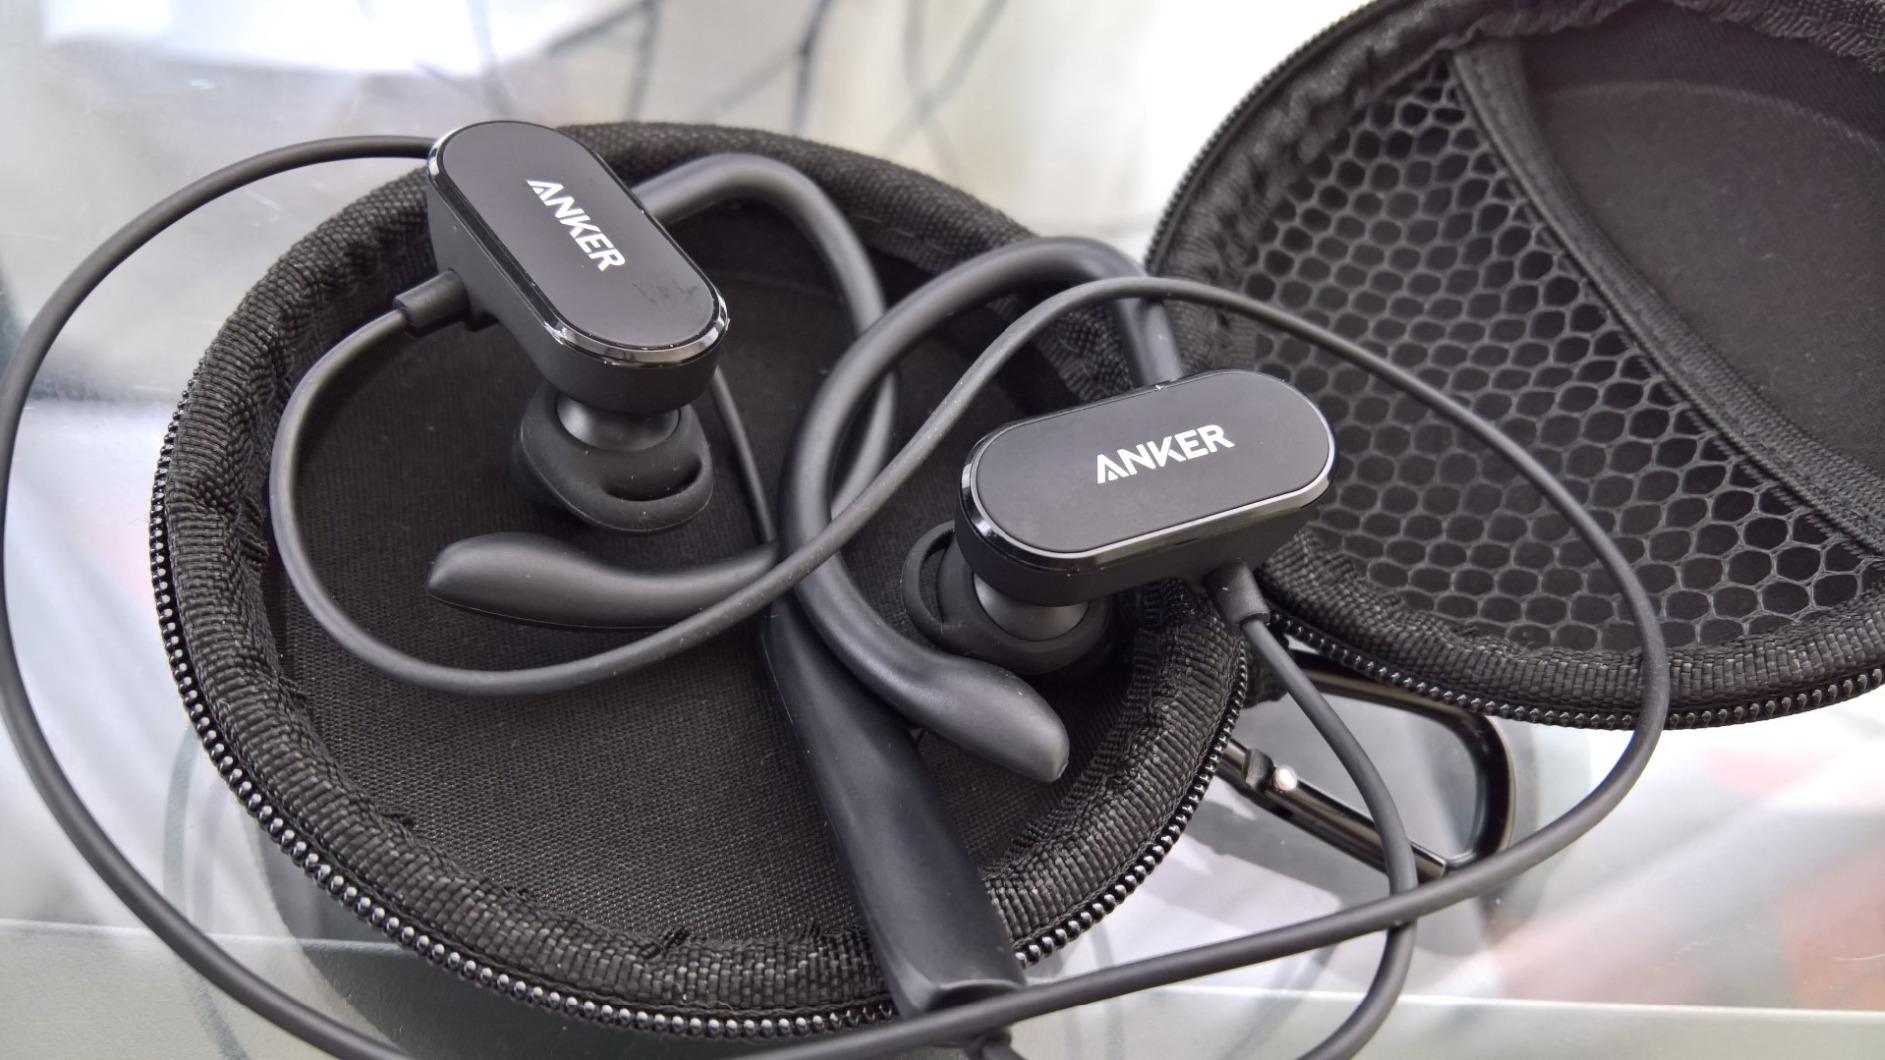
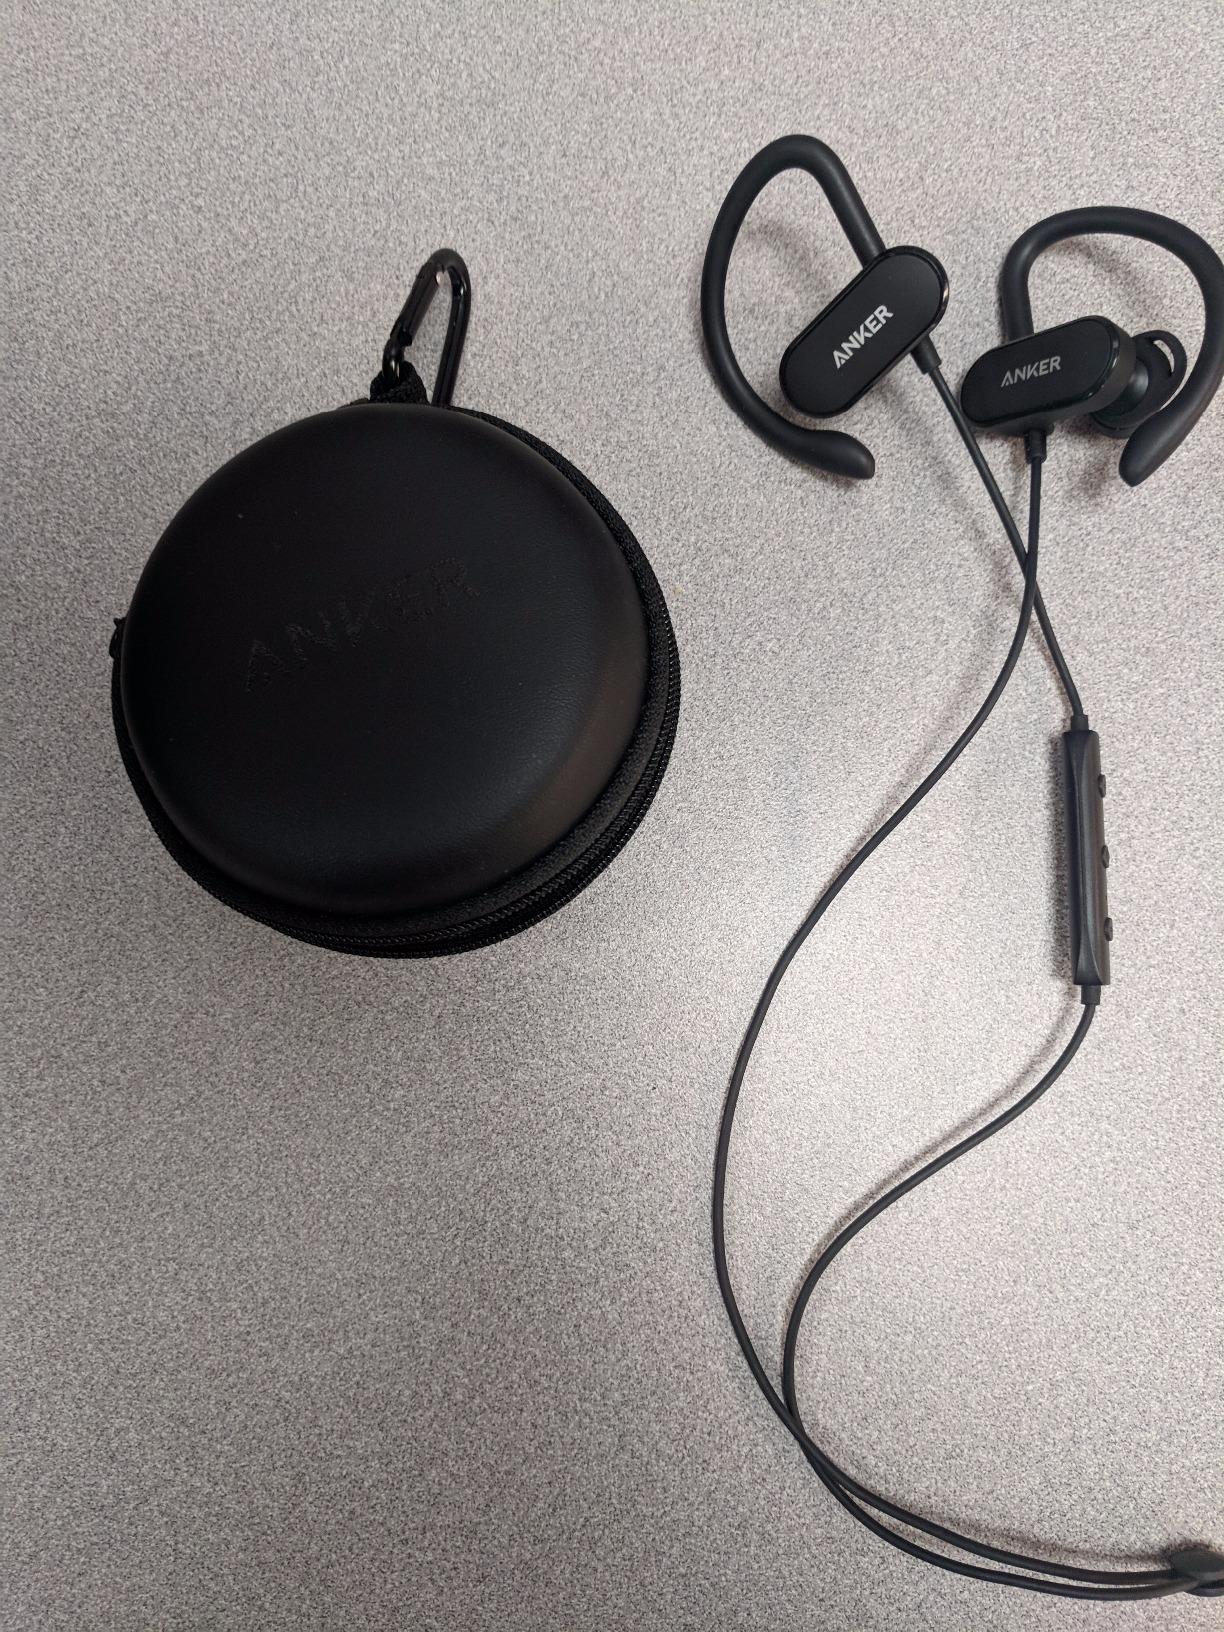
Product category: headphones
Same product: yes